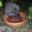
Label: porcupine